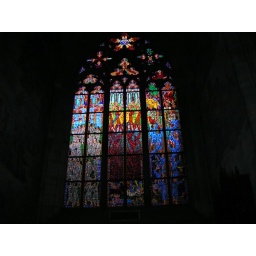
beautiful stained glass window in the church. There were many others...